Music history of the United States in the 1970s

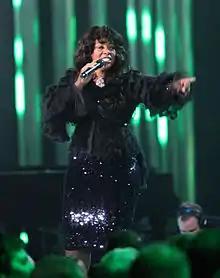
Donna Summer at the Nobel Peace Prize Concert in 2009

For many people, disco is the genre of music most readily associated with the 1970s. First appearing in dance clubs by the middle of the decade, (with such hits as "The Hustle" by Van McCoy), artists like Donna Summer, Gloria Gaynor popularized the genre and were described in subsequent decades as the "disco divas." The movie "Saturday Night Fever" was released in December 1977, starring John Travolta and featuring the music of the Bee Gees and several other artists. It had the effect of setting off disco mania in the United States. the Bee Gees' soundtrack to "Saturday Night Fever" became the one best selling album of all time. The Bee Gees and Donna Summer became the genres mega stars. The Bee Gees had 9 number 1 singles, and 12 top 10 hits on the "Billboard" Hot 100 Chart. Donna Summer had 4 number 1 singles, and 8 top 5 hits, 9 top 10s during the second half of the decade. Summer would be the first female artist of the modern era, to have the number one single and number album, simultaneously on the pop charts. She would accomplish this 3 times in 8 months. She was the first female artist to have 3 number one singles, and 5 top 10, and or; 5 top 5 singles in a calendar year (1979). The other prominent acts of the genre were KC and the Sunshine Band who scored 4 number one singles, The Village People, and Chic. KC and the Sunshine Band would enter the first week of the new decade (1980s) with their fifth number one single, and Donna Summer would enter the new decade with her third number one double album.